Answer in natural language. How many Chairs are visible in the scene? Choose between the following options: 0, 3, 2, 5 or 4
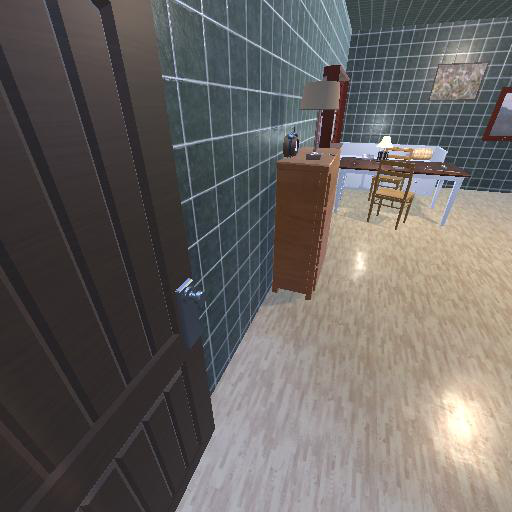
<answer>2</answer>